Women's basketball

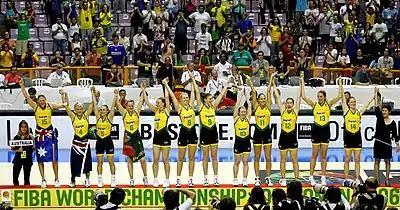
Australia women's national basketball team on winning the 2006 FIBA World Championship

Originally exclusively intramural, the first intercollegiate women's basketball game was played between teams from Stanford University and the University of California, Berkeley, on April 4, 1896. Berenson herself opposed intercollegiate play for women, and prioritized the health and fitness benefits for a larger goal: she believed that women, newly entering the workforce and seeking paid jobs outside the home, were at a health-related disadvantage to men, which she saw as limiting women's opportunities and the possibility for equal wages. For much of the early 20th century, other coaches and administrators felt similarly, due in part to an increasing sentiment that men's college sports were becoming too commercialized and exploitive of the athletes. The women's branch of the National Amateur Athletic Foundation was founded in the 1920s, and the organization's goals included keeping women's sports non-competitive by discouraging travel and awards, discouraging publicity, and keeping women coaches and administrators in charge of women's sports.